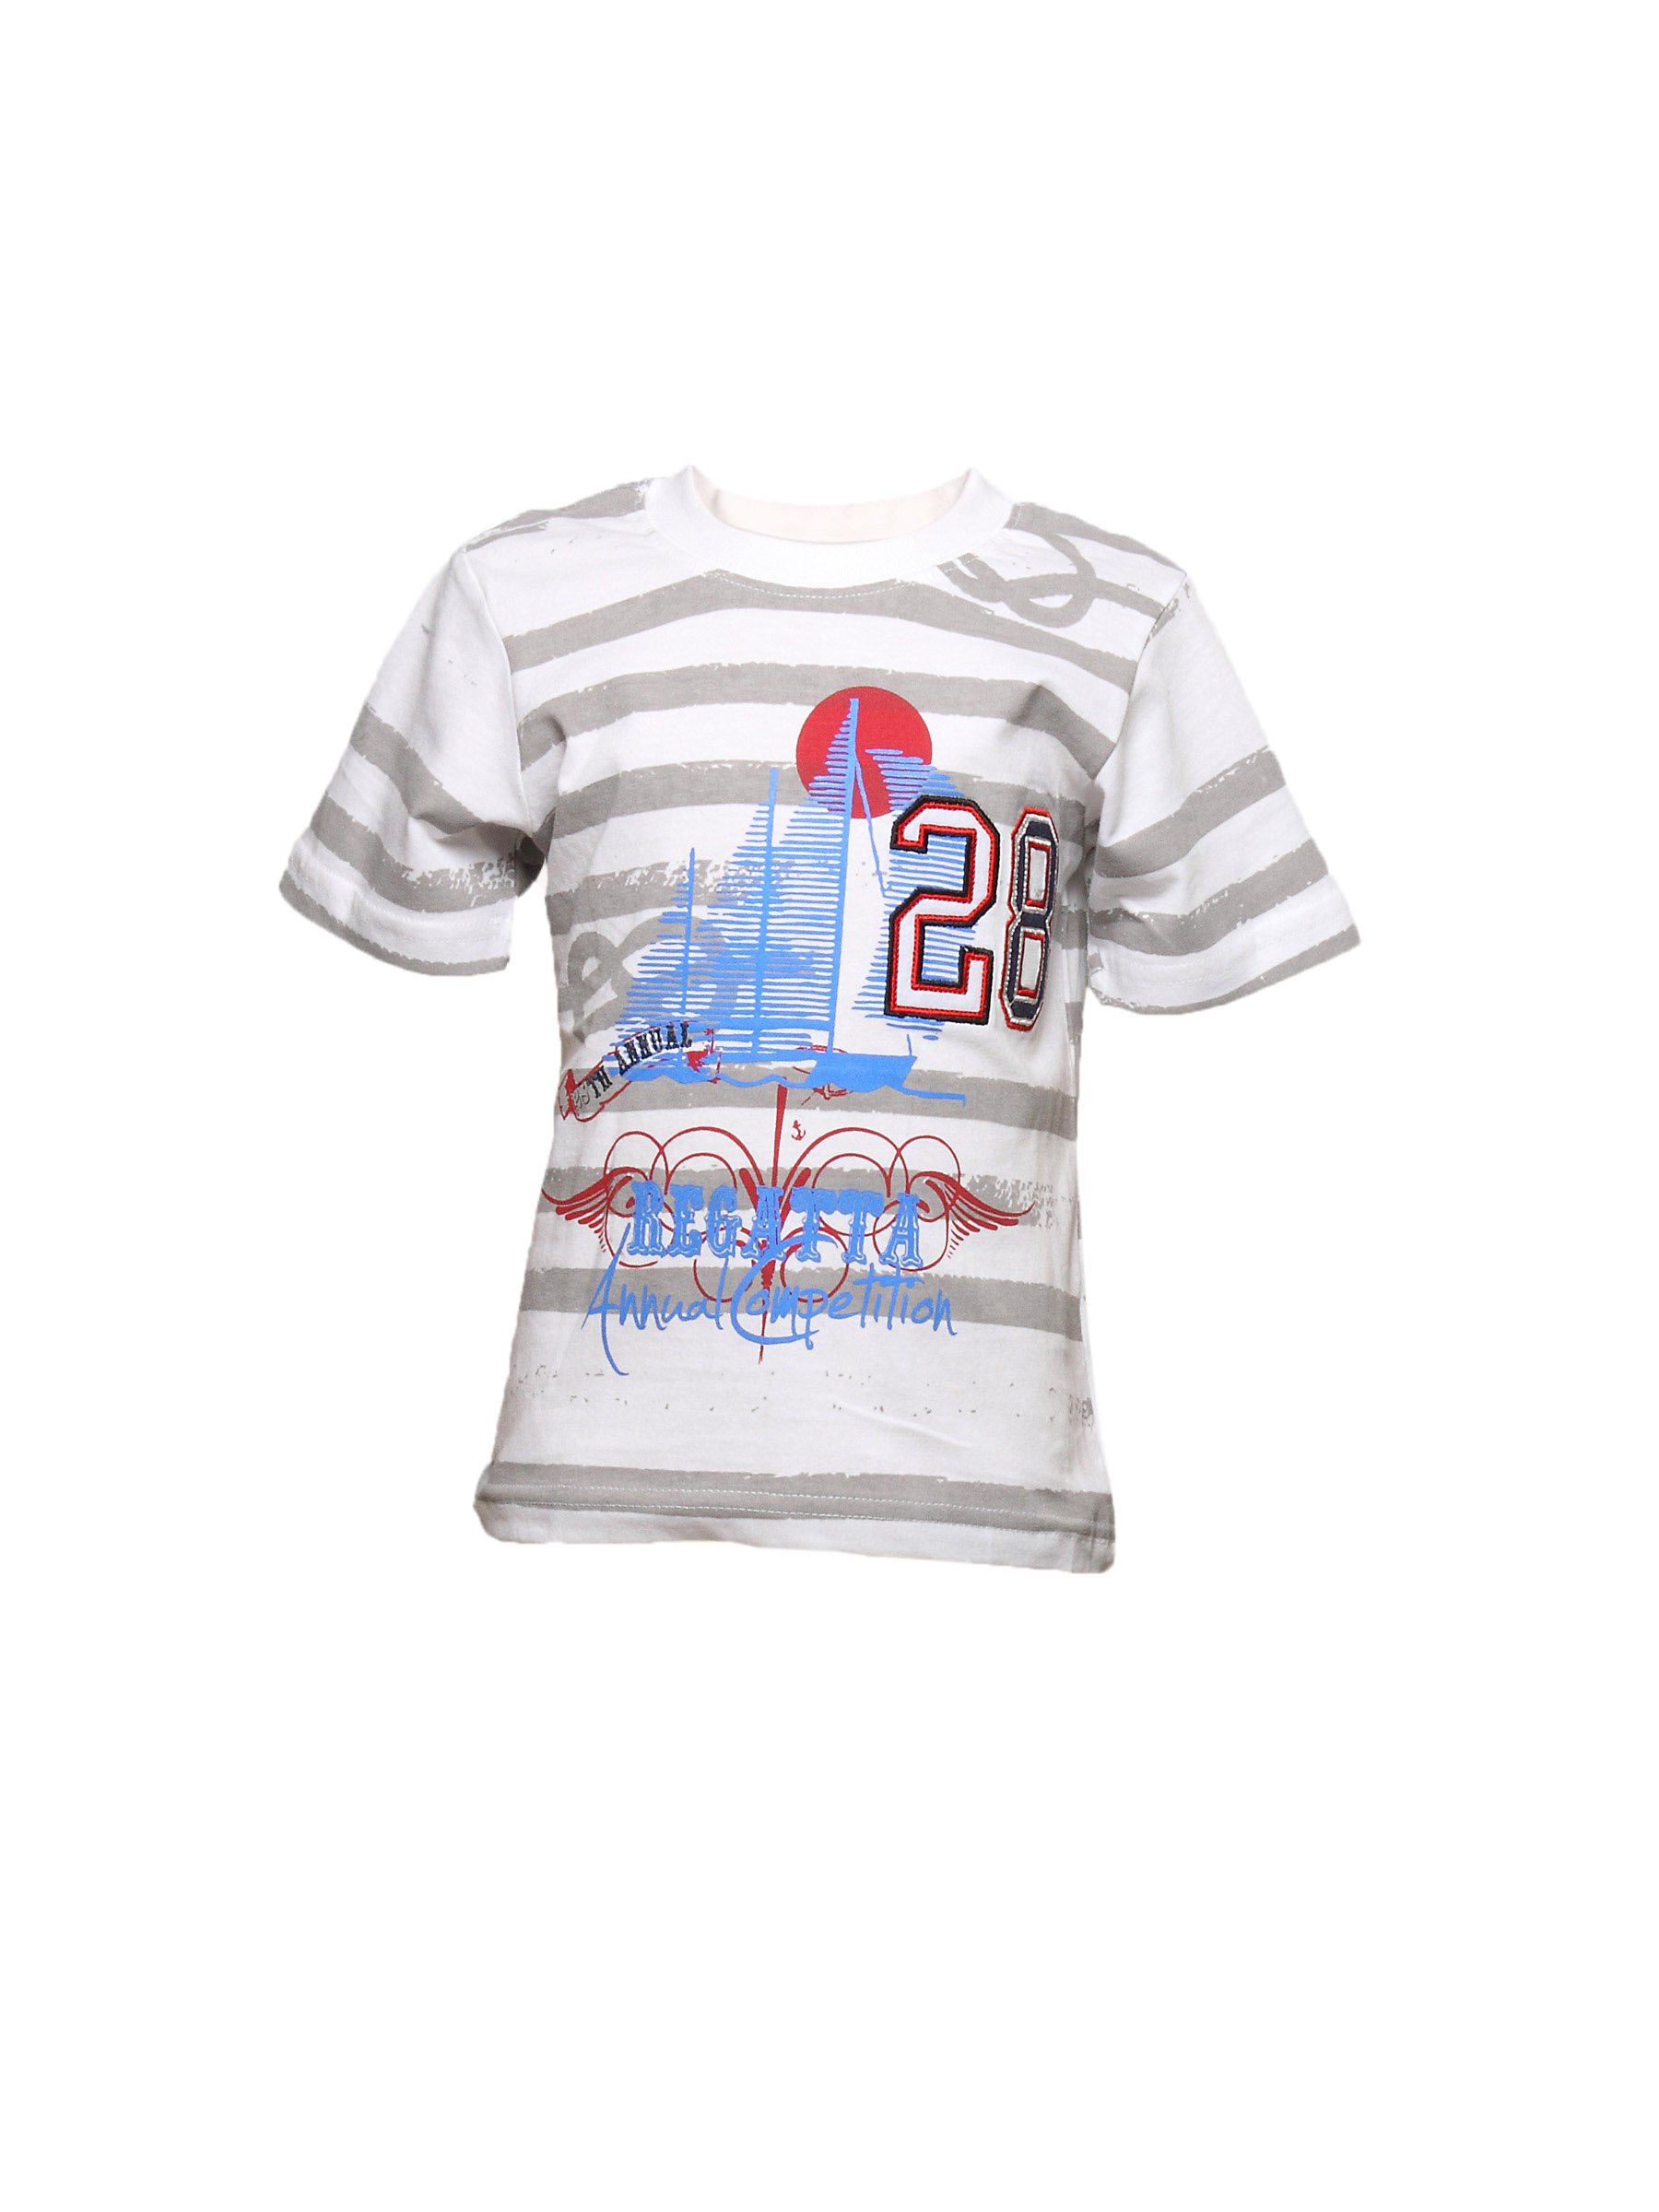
Disney Kids Boy's Regatta Annual White Teen Kidswear
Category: Apparel / Topwear / Tshirts
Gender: Boys
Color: White
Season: Summer 2011
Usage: Casual